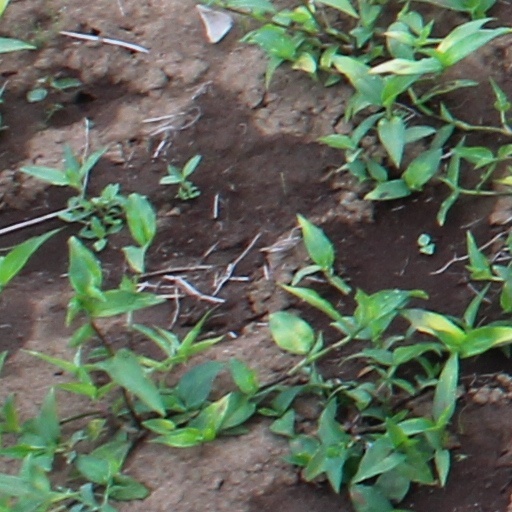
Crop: wheat